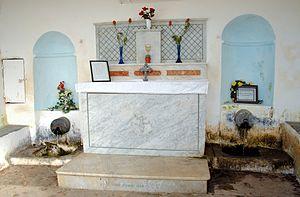
Fontaine Sainte-Julie dont les eaux supposées miraculeuses sont le but d'un pélerinage. Elles sont dans une chapelle à l'entrée nord de Nonza
Julie de Corse ou sainte Julie est la patronne de la Corse. Elle vécut au début de l'ère chrétienne et sa fête est célébrée le 8 avril, dans le calendrier français des fleuristes, le 22 mai, par l'Église catholique ou le 16 juillet, par l'Église orthodoxe.